TCF Financial Corporation

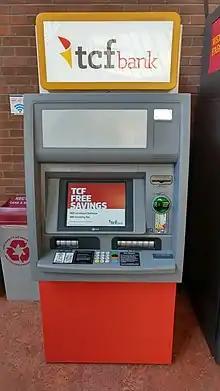
TCF Bank ATM at the University of Minnesota.

TCF Financial Corporation, an acronym for Twin City Federal, was a bank holding company based in Detroit, Michigan. Its operating subsidiary, TCF Bank, operated 478 branches in Minnesota, Illinois, Michigan, Colorado, Wisconsin, Ohio, and South Dakota. It also operated specialty lending and leasing businesses in all 50 states, Canada, New Zealand, and Australia. TCF was acquired by Huntington Bancshares in June 2021.